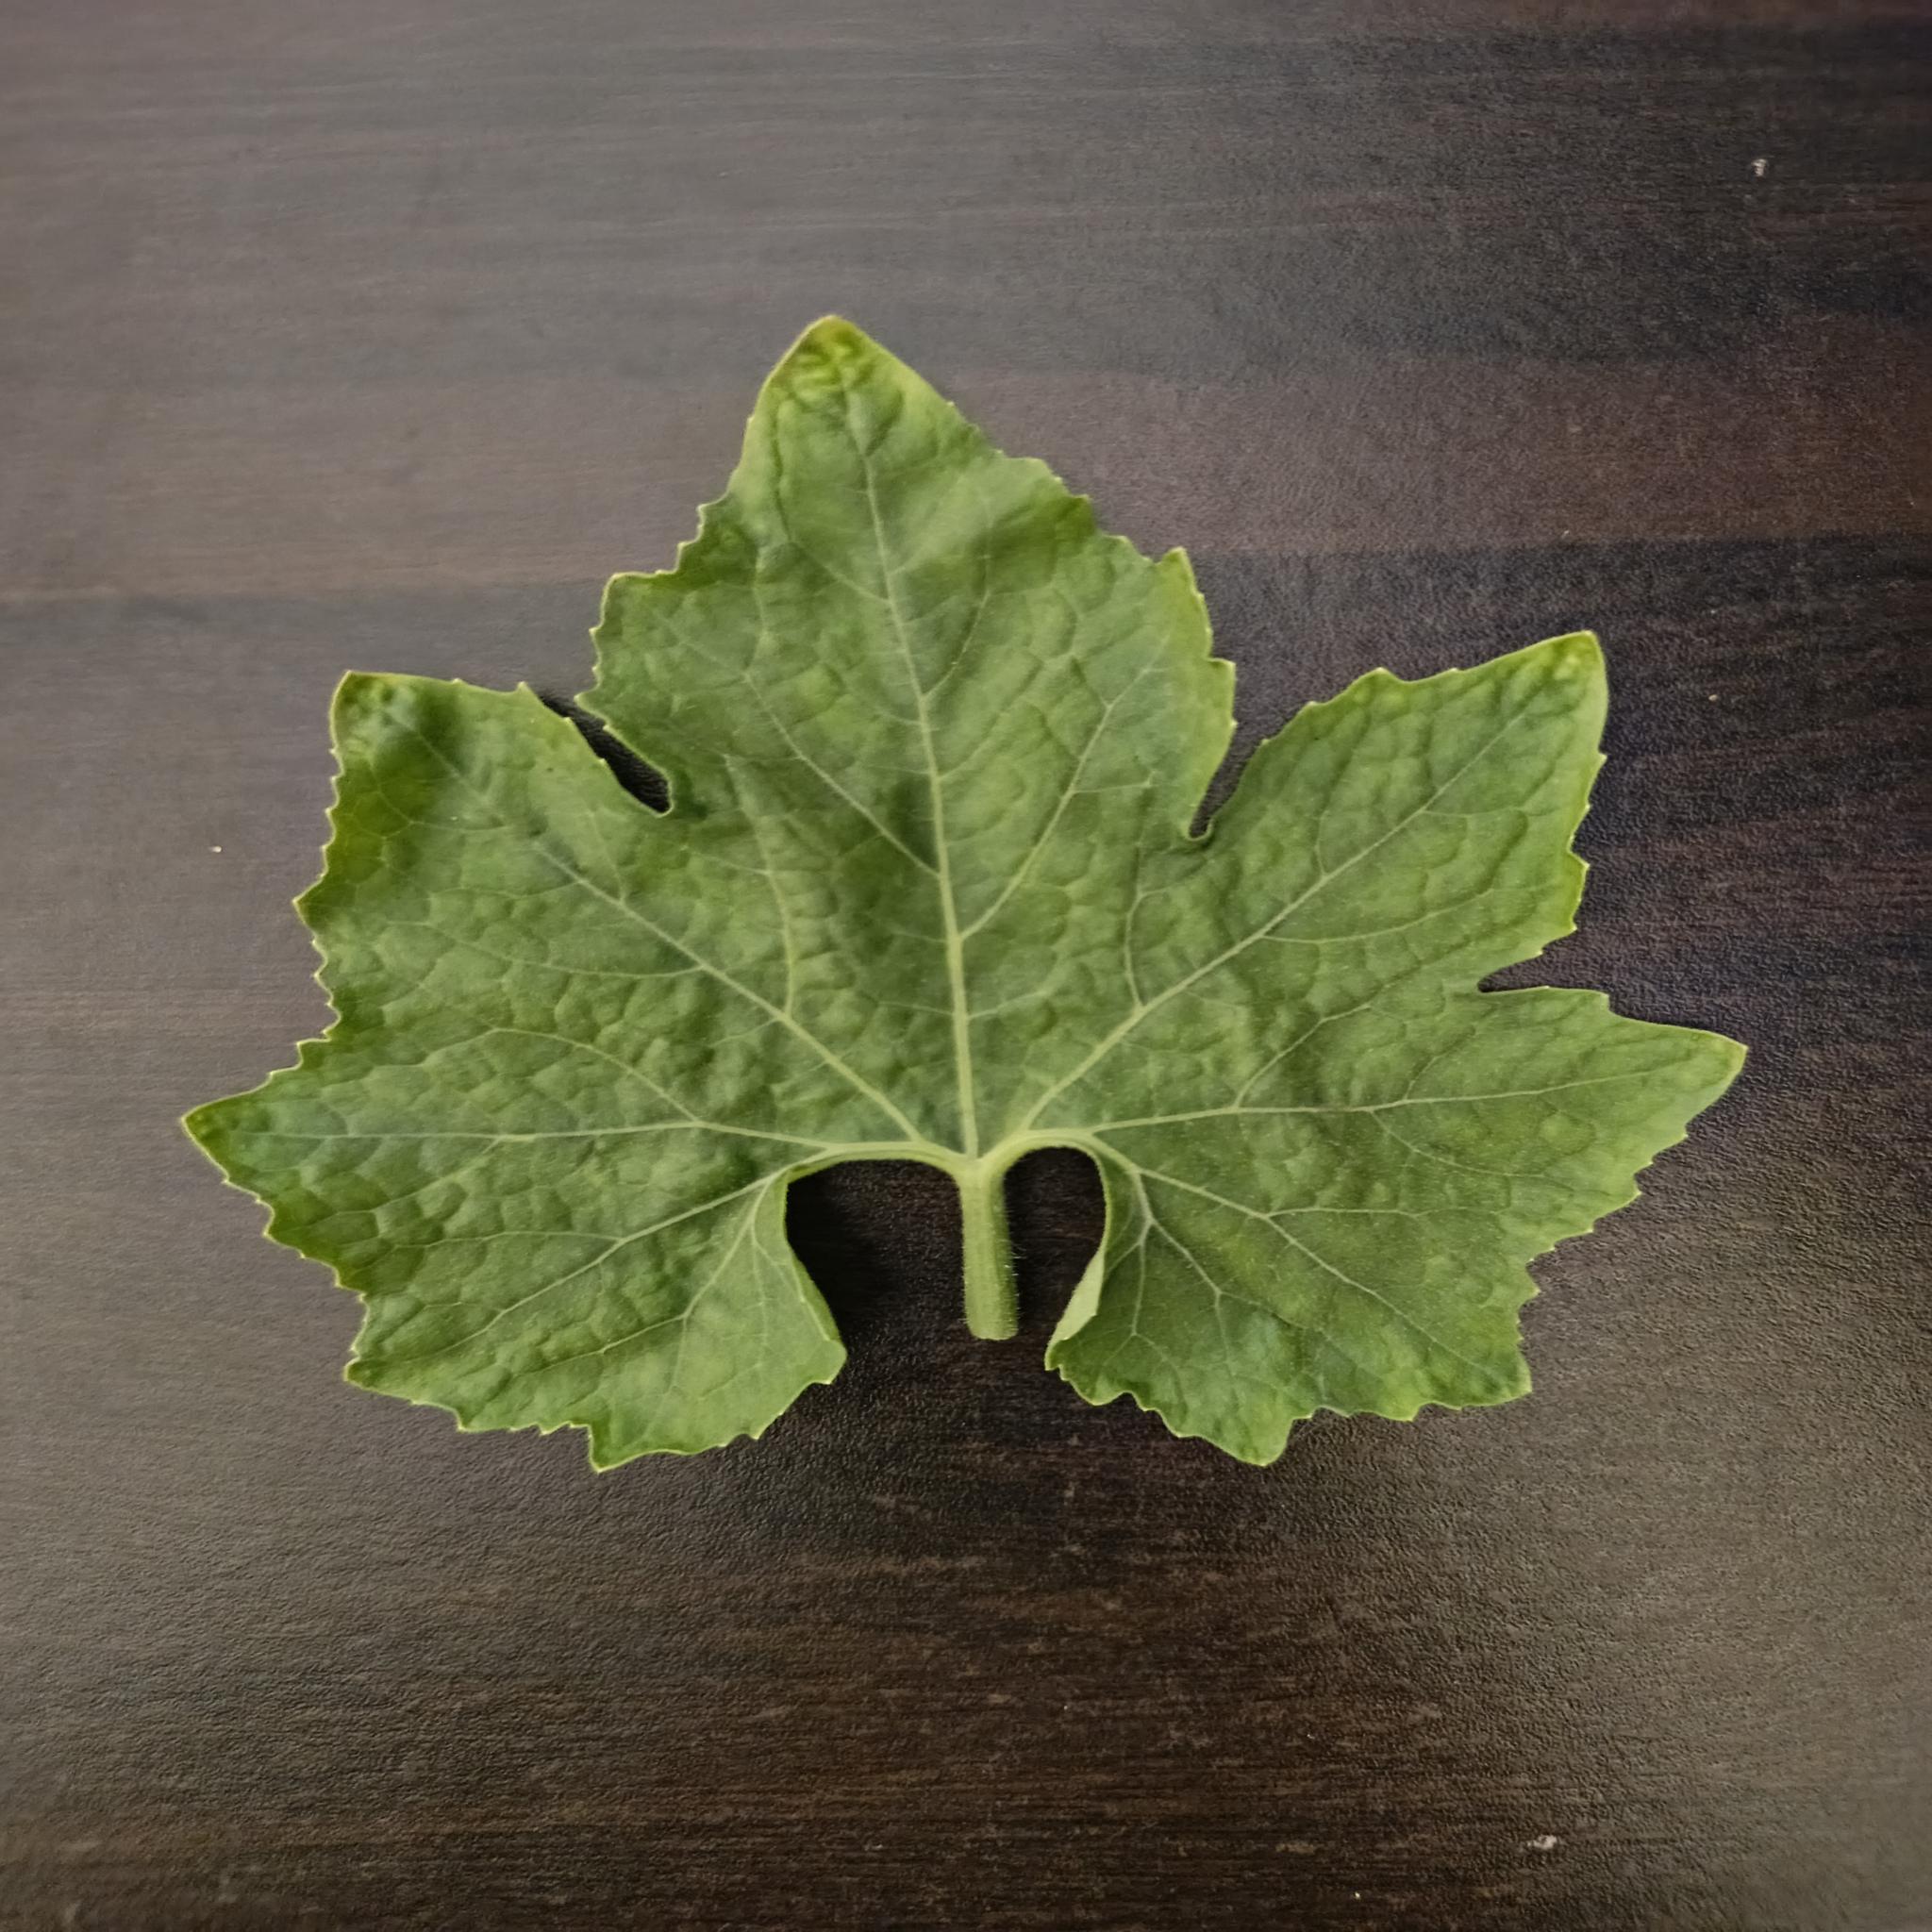
Label: Healthy